Malaysia Airlines Flight 370 satellite communications

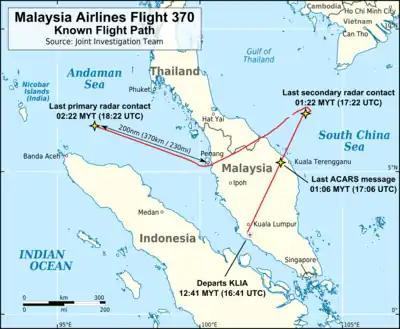
Map of southeast Asia that shows the southern tip of Vietnam in the upper right (northeast), Malay Peninsula (southern part of Thailand, part of Malaysia, and Singapore), upper part of Sumatra island, most of the Gulf of Thailand, southwestern part of the South China Sea, Strait of Malacca, and part of the Andaman Sea. The flight path of Flight 370 is shown in red, going from KLIA (lower centre) on a straight path northeast, then (in the upper right side) turning to the right before making a sharp turn left and flies in a path that resembles a wide "V" shape (about a 120–130° angle) and ends in the upper left side. Labels note where the last ACARS message was sent just before Flight 370 crossed from Malaysia into the South China Sea, last contact was made by secondary radar before the aircraft turned right, and where final detection by military radar was made at the point where the path ends.

Malaysia Airlines Flight 370 departed Kuala Lumpur International Airport at 00:41 Malaysia Standard Time (MYT) on 8 March 2014 (16:41 UTC, 7 March), bound for Beijing Capital International Airport. At 1:19, Malaysian air traffic control (ATC) initiated a hand-off to Ho Chi Minh area ATC. The captain responded "Good night Malaysian Three Seven Zero", after which no further communications were made with the pilots. At 1:21, the aircraft disappeared from the radar of air traffic control after passing navigational waypoint IGARI in the South China Sea between Malaysia and Vietnam. The aircraft continued to be tracked by Malaysian military radar, which recorded that Flight 370 deviated from its planned flight path, turning around and crossing the Malay Peninsula. Flight 370 left the range of Malaysian military radar at 2:22 and was last located northwest of Penang. Flight 370 was expected to arrive in Beijing at 6:30 China Standard Time (CST) on 8 March (06:30 MYT; 22:30 UTC, 7 March). At 7:24 MYT/CST, Malaysia Airlines issued a media statement that Flight 370 was missing.